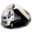
Label: truck